HM Coastguard

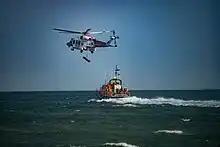
Coastguard 175 from Lee-on-Solent during winch rescue training with the RNLI Bembridge ALB.

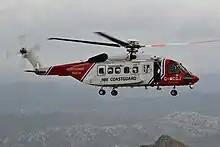
Coastguard helicopter at Snowdon

The coastguard had previously trialed an Elbit Hermes 900 UAS out of Aberporth, Wales.